B. V. Raghavulu

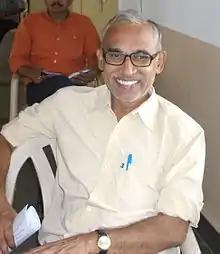
Raghavulu

Bodapati Venkata Raghavulu is an Indian communist politician from Andhra Pradesh. He is also a Politburo member of Communist Party of India (Marxist). He was the last state secretary of the unified Andhra Pradesh State Committee of the party, till its bifurcation in March 2014.